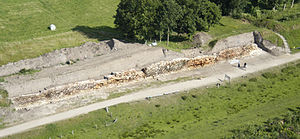
Valdemarsmuren / Galleri
Valdemarsmuren var en mere end tre kilometer lang, over seks meter høj og cirka 2,5 meter tyk mur af munkesten, beliggende vest for landsbyen Dannevirke i Sydslesvig i det nordlige Tyskland, som indgik i forsvarsværket Dannevirke i det daværende sydlige Jylland. Kong Valdemar den Store befæstede dele af Danevirkes hovedvold i anden halvdel af 1100-tallet med denne mur, for at forsvare sig mod fjender fra syd.